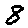
Label: 8